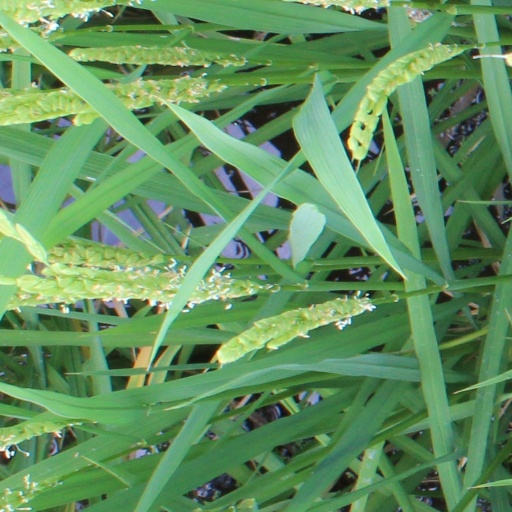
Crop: rice